D. B. Cooper copycat hijackings

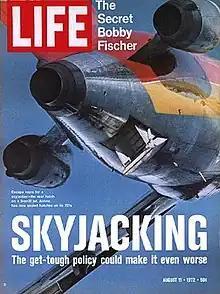
August 1972 "Life" magazine cover highlighting the post-D.B. Cooper wave of extortion hijackings

The apparent success and instant notoriety of the hijacker known as D. B. Cooper in November 1971 resulted in over a dozen copycat hijackings within the next year all using a similar template to that established by Cooper. Like Cooper, the plan would be to hijack an aircraft, demand a ransom, and then parachute from that aircraft as a method of escape. To combat this wave of extortion hijackings, aircraft were fitted with eponymous "Cooper Vanes", specifically designed to prevent the aft staircase from being lowered in-flight. The Cooper Vane, as well as the widespread implementation of other safety measures such as the installation of metal detectors throughout American airports, would spell the end of the Cooper copycats.